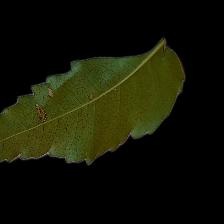
Plant: Neem